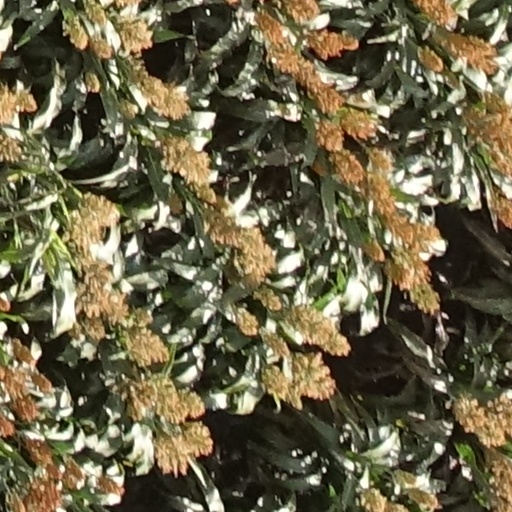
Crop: sorghum